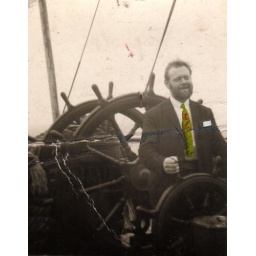
Tall ship with man in a jazzy suit with lime green tie.